Robert E. Page Jr.

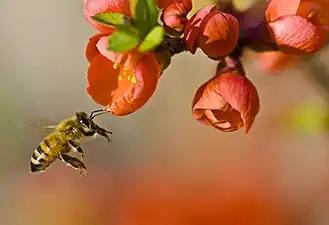
Honey bee pollinating flowers

Robert Page's background is in behavior and population genetics and the focus of his current research is on the evolution of complex social behavior. Using the honey bee as a model, he has dissected bee's complex foraging division of labor at all levels of biological organization – from gene networks to complex social interactions. His work, as well as that of his distinguished students, is outlined in his publication "The Spirit of the Hive: The Mechanisms of Social Evolution," released by Harvard University Press in 2013. As described on the fly leaf: "This book presents a comprehensive picture of the genetic and physiological mechanisms underlying the division of labor in honey bee colonies and explains how bees' complex social behavior has evolved over millions of years." His work has been cited in more than 18,000 publications and has an h-index value of 74.